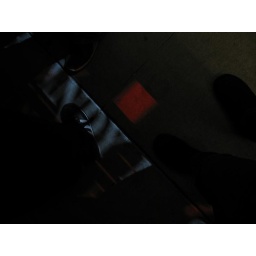
lighted sign on sidewalk in line waiting to see milk